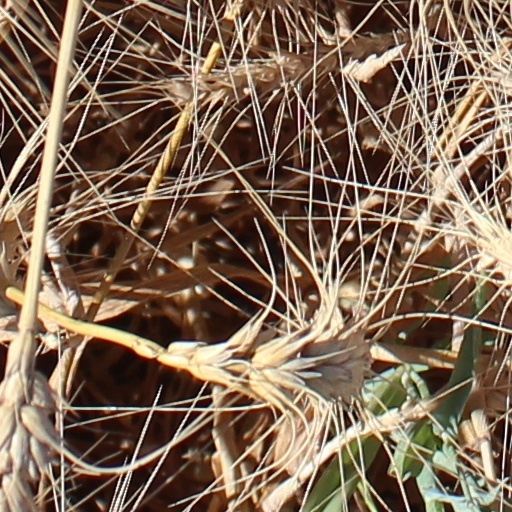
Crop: wheat